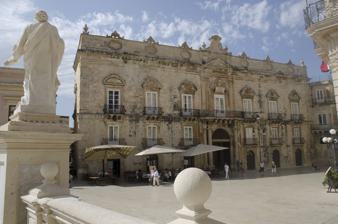
Building: Palazzo Beneventano del Bosco
Country: Unknown
Year built: 1788
Not to be confused with the Palazzo Beneventano in Scicli . Not to be confused with the Palazzo Beneventano della Corte in Catania . Facade Inner courtyard of Palazzo Beneventano del Bosco. The Palazzo Beneventano del Bosco is a large urban palace, located on piazza Duomo, across from the present city hall and diagonal to the Cathedral of Syracuse , in the island of Ortigia in the city of Syracuse in Sicily , Italy . Description A palace at the site dates from the Middle Ages , when it was constructed for the Arezzo family. However, damaged by the 1693 Sicily earthquake , following its purchase by Baron Guglielmo Beneventano, the palace was rebuilt mainly between 1779 and 1788 in the Sicilian Baroque style. Beneventano commissioned the design from the architect Luciano Alì, who transformed the medieval building, which had been used as a seat of local government, into a private house. Built around an enclosed courtyard , the internal courtyard has canted facades are adorned with twin columns , putti , and statuary , that accentuate the surface complexity with chiaroscuro . The ornate design continues into the interior with sculptures by a Palermitano artist, Lombardic Gregorio, and frescoes by Ermenegido Martorana. To further create the air of fantasy and extravagance, huge crystal chandeliers were imported from Murano . The interior of the palazzo is not open to the public but can be viewed by special permission from the owners. References Blunt, Anthony (1968). Sicilian Baroque . Weidenfeld & Nicolson. Gefen, Gérard (2001). Sicily, Land of the Leopard Princes . Tauris Parke. Sito Ufficiale del Comune di  Siracusa External links Image looking from the street into the palazzo's central courtyard Authority control databases International VIAF National Germany 37°03′36″N 15°17′34″E / 37.06000°N 15.29278°E / 37.06000; 15.29278 This article about a palace in Italy is a stub . You can help Wikipedia by expanding it . v t e